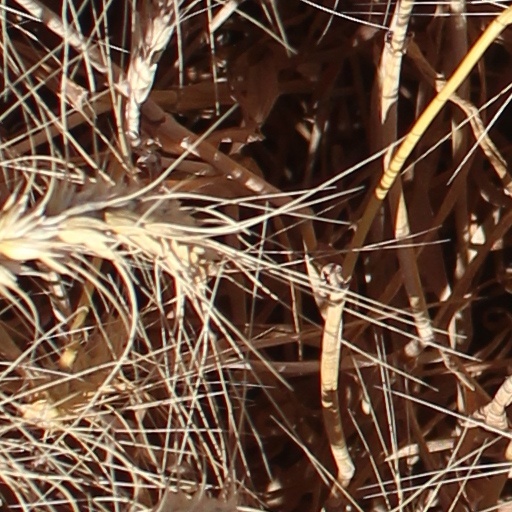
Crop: wheat